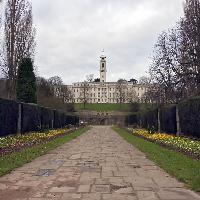
Weather: cloudy or overcast